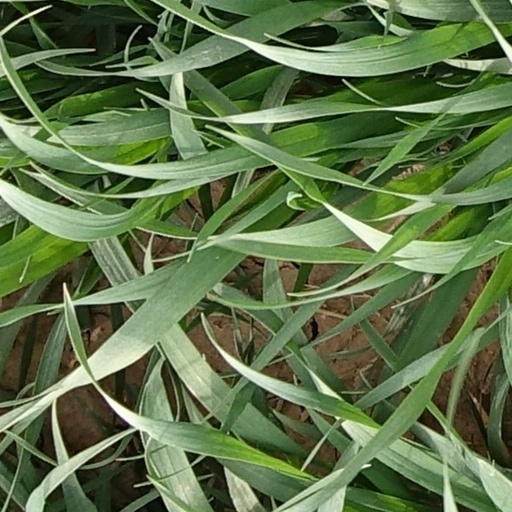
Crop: wheat